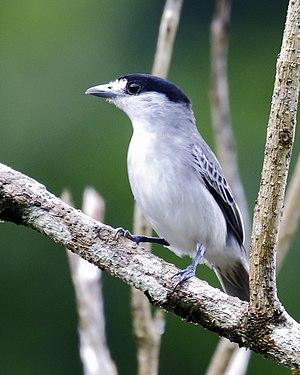
La Bécarde cendrée est une espèce de passereaux de la famille des Tityridae.